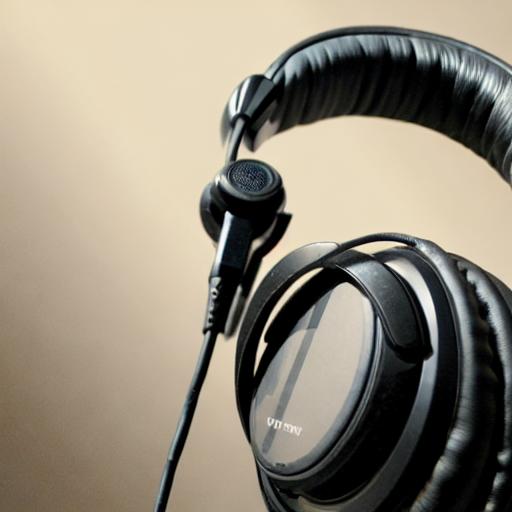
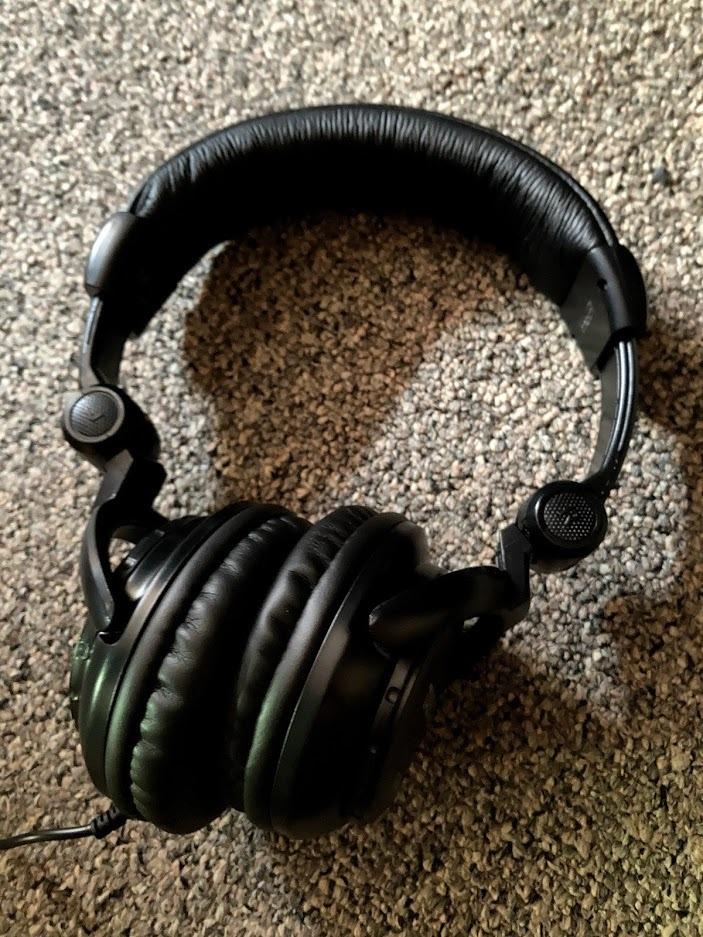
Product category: headphones
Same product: no